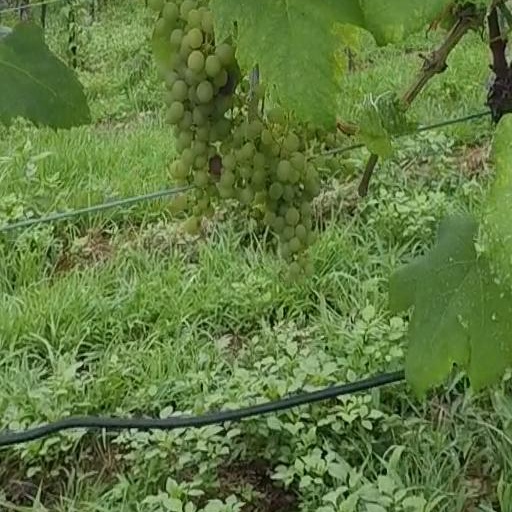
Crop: grape